William Sturgis

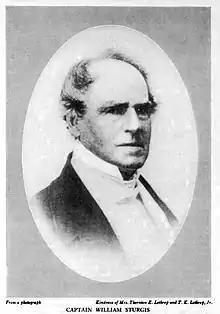
Captain William Sturgis

William Sturgis (February 25, 1782 – October 21, 1863) was a Boston merchant in the China trade, the California hide trade and the maritime fur trade.